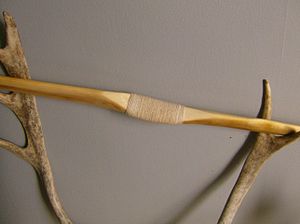
Holmegårdbuerne / Beskrivelse
Nærbillede af håndtaget.
Holmegårdbuerne er en række buer i træ, der stammer fra stenalderen. De har navn efter Holmegårds Mose i Danmark, hvor de blev fundet. De er dateret til omkring 7000 f.v.t., og de er dermed ældste buer, der er fundet noget sted i verden.